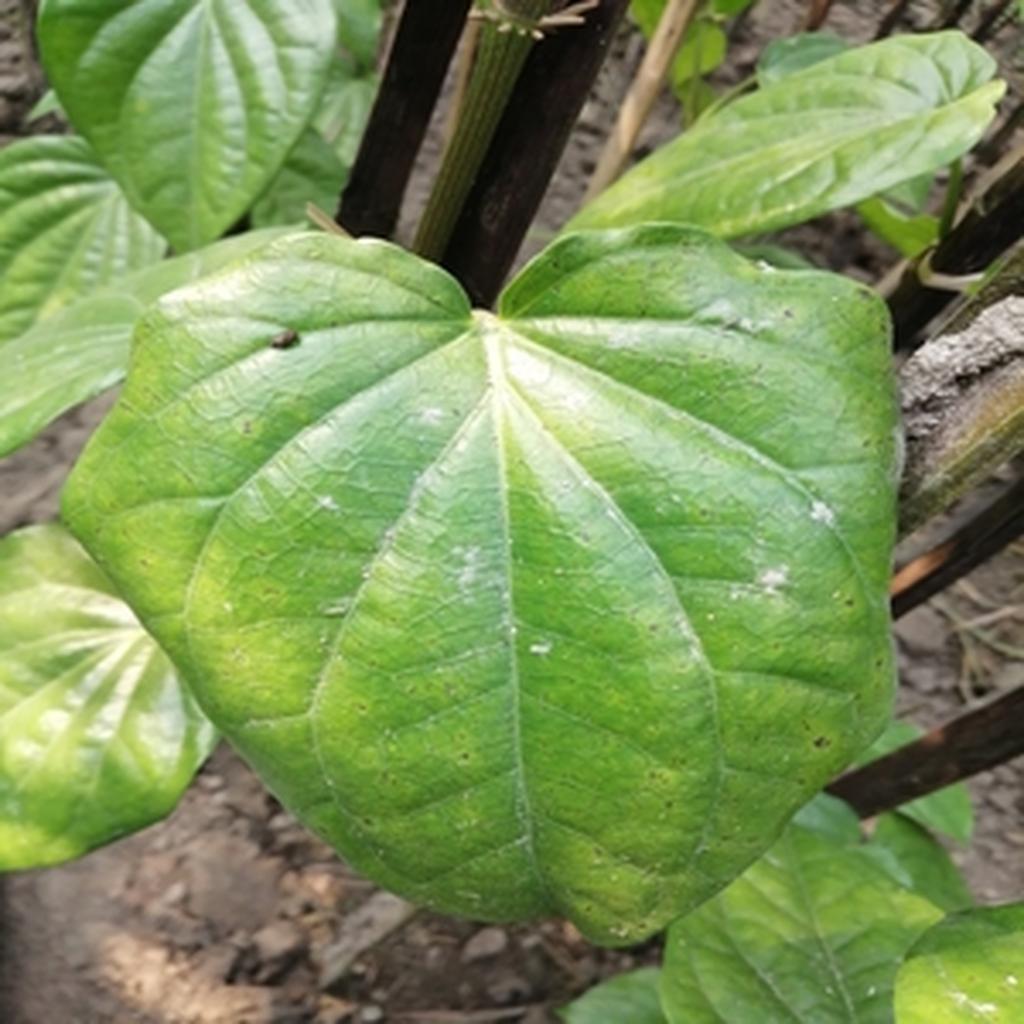
Label: Leaf_Spot